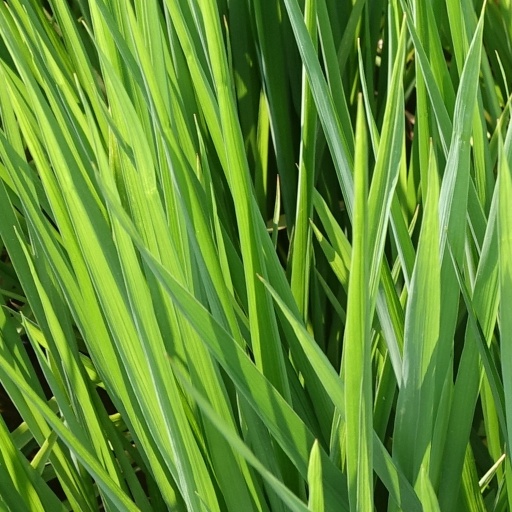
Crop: rice